Maxim Shipov

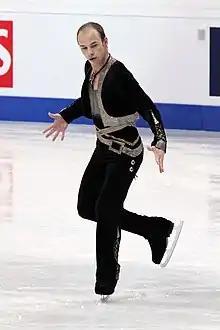
Shipov at the 2011 European Championships

Maxim Alexeyevich Shipov (born 10 May 1987, in Moscow) is a Russian-born figure skater who competed mainly for Israel. Shipov represented Russia at one international competition, the 2005 Skate Israel. After switching to Israel and sitting out the mandatory wait period, he began appearing internationally for Israel in 2007. A three-time Israeli national champion, he competed at eight ISU Championships and qualified to the free skate at the 2011 European Championships in Bern, Switzerland.